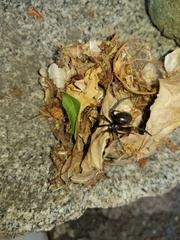
Species: Lactrodectus_hesperus